Viktor Vodolatsky

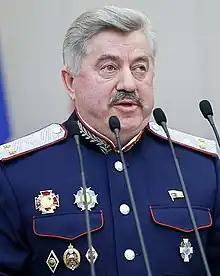
Vodolatsky in 2019

Viktor Petrovich Vodolatsky (Russian: Виктор Петрович Водолацкий; born on 19 August 1957) is a Russian politician who is a member of the Federal Assembly, a Deputy of the State Duma of the V, VI, VII convocations. He is a member of the United Russia faction, a First Deputy Chairman of the State Duma Committee on CIS Affairs, Eurasian Integration and Relations with Compatriots, and a Chairman of the Supreme Council of SKVRiZ.